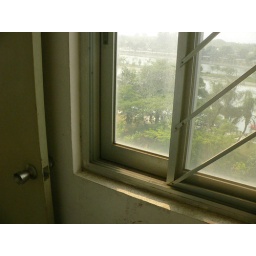
The view through filthy windows in the closetbut - there are the trees and the lake